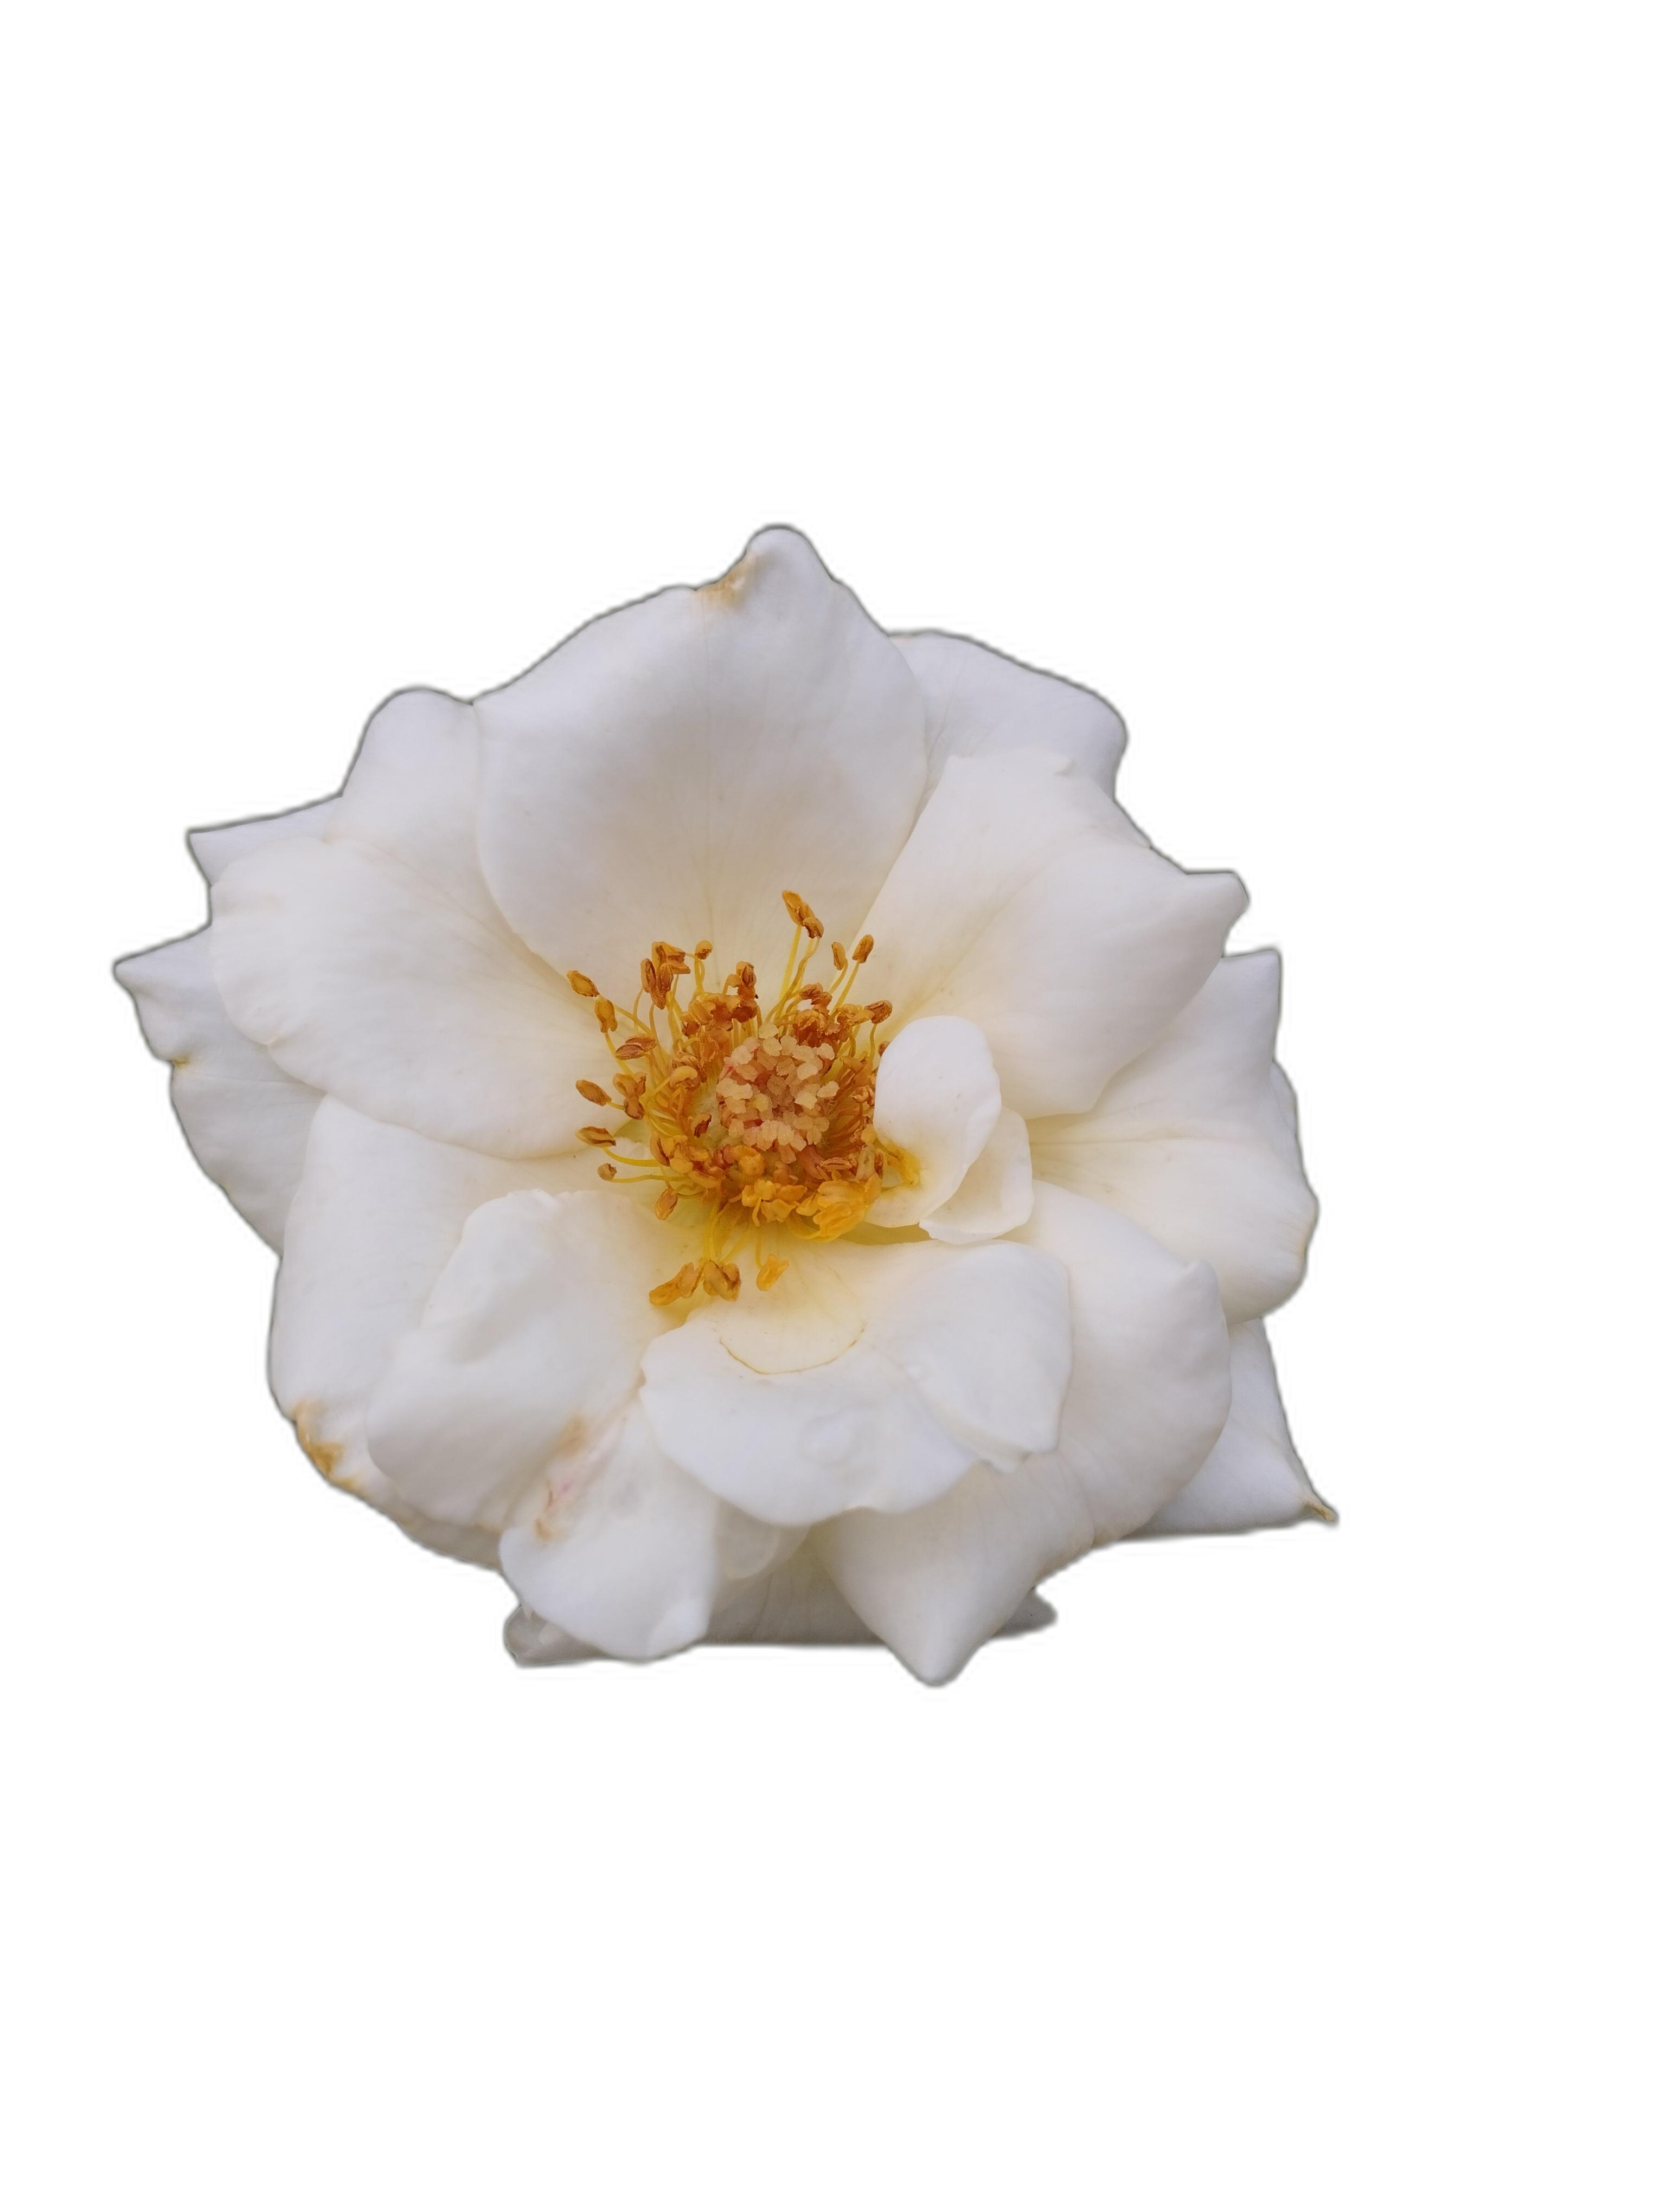
Label: Rose